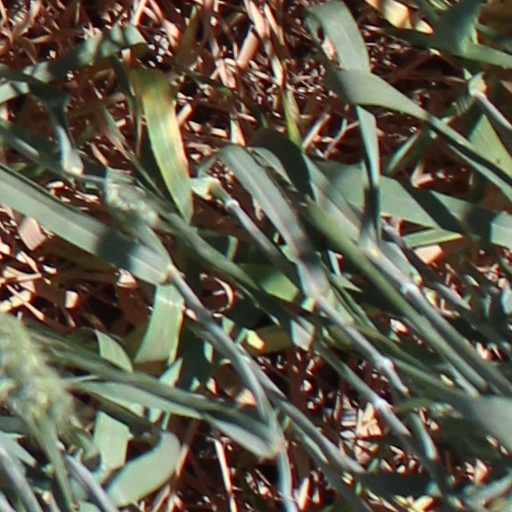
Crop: wheat